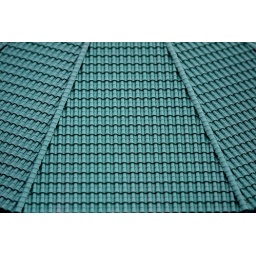
Beautiful green roof tiles on building in Holland.